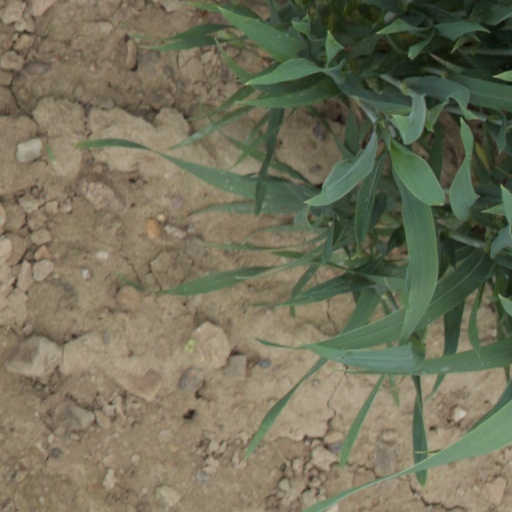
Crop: wheat